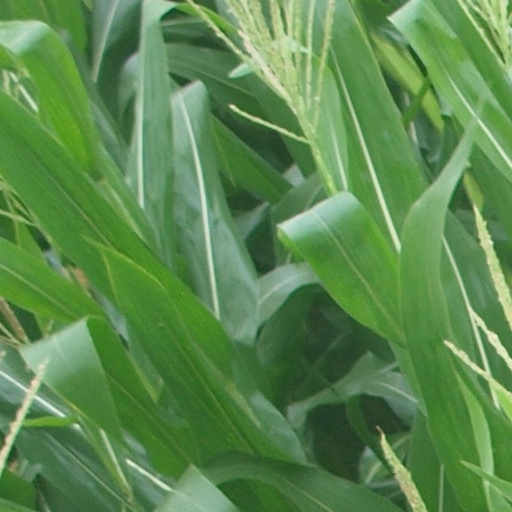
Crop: maize; corn